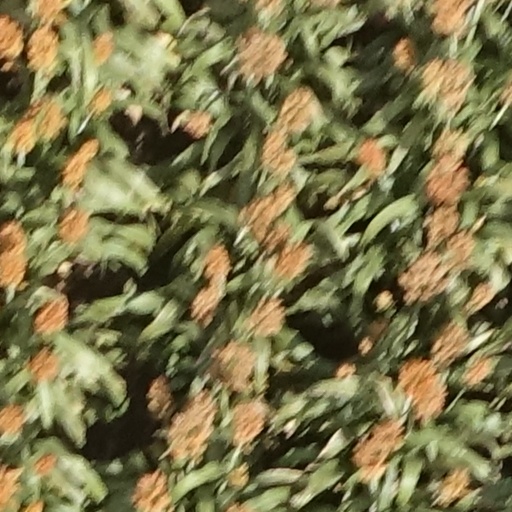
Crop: sorghum